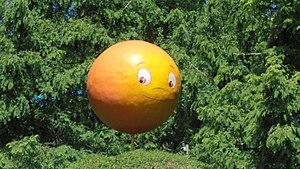
Viktor's Race est un parcours de montagnes russes assises du parc d'attractions Plopsaland, situé à La Panne, dans la Province de Flandre-Occidentale, en Belgique.